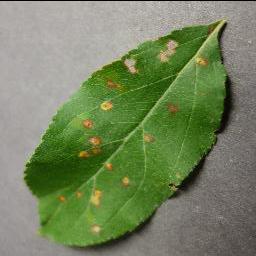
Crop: apple
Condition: cedar_rust